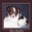
Label: dog